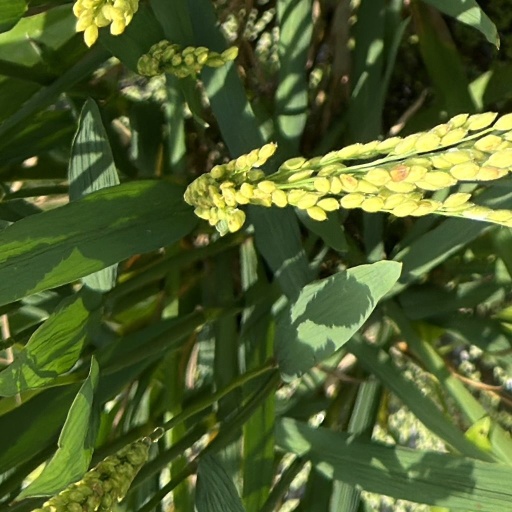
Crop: rice